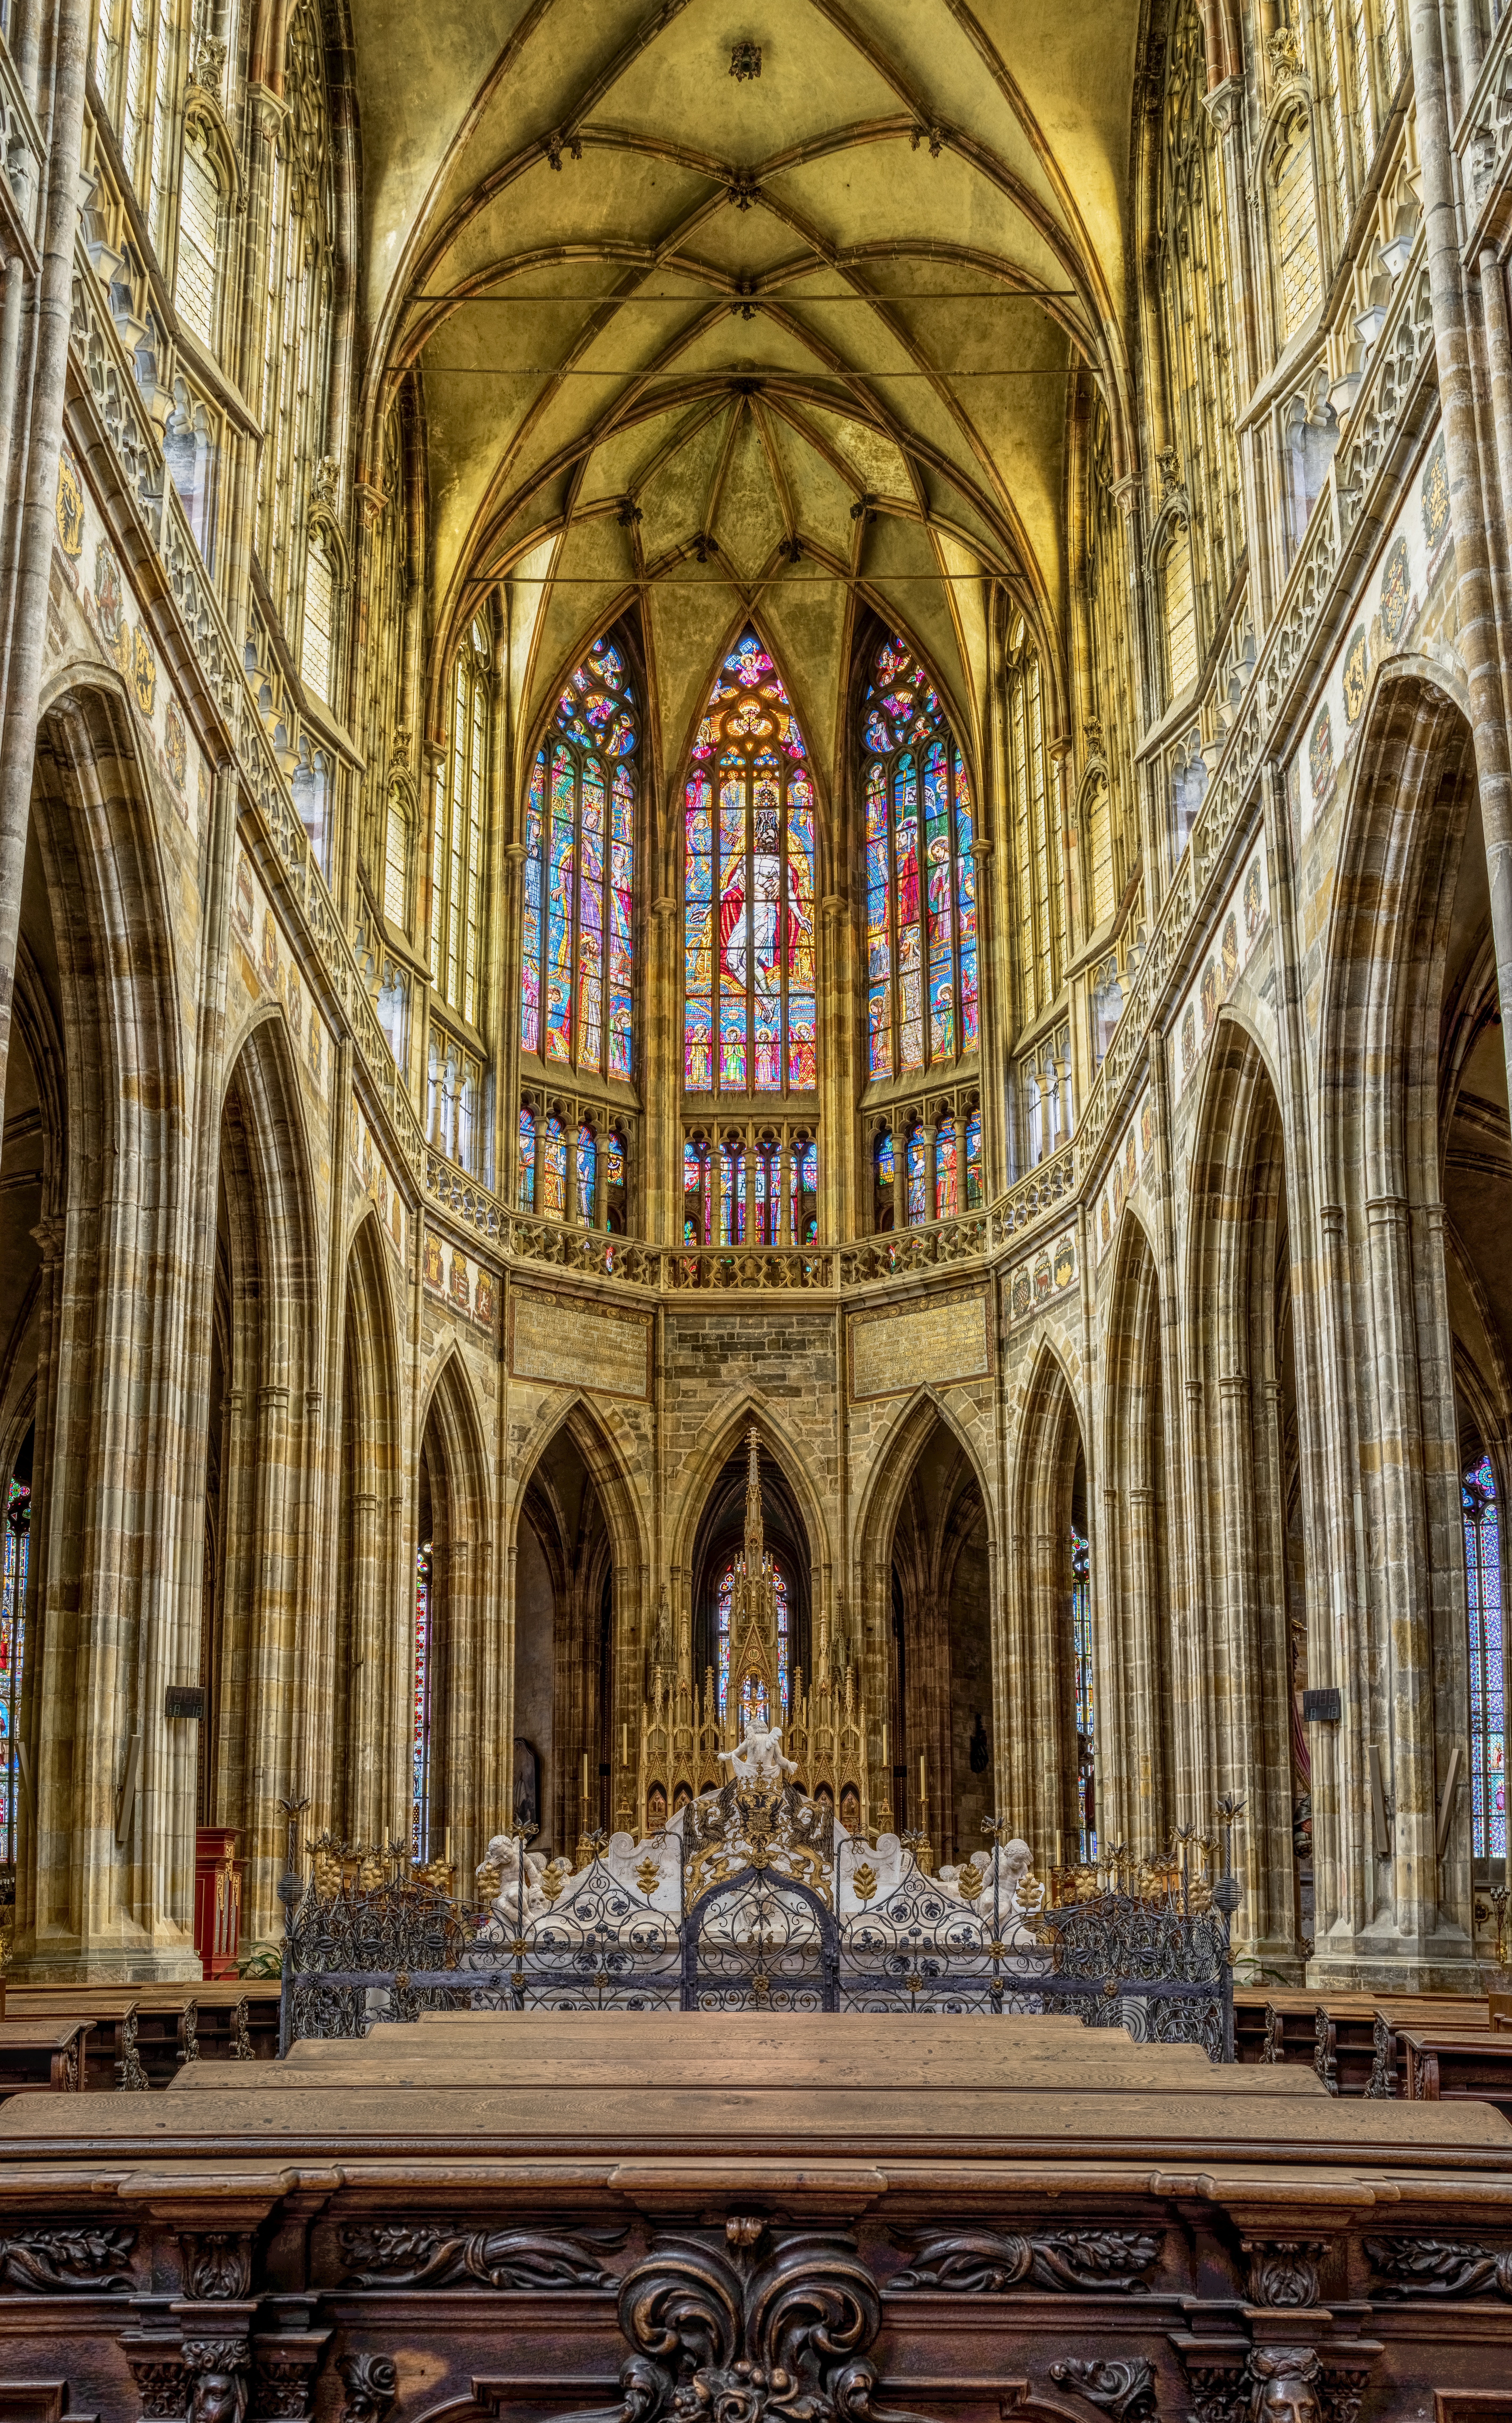
st vitus cathedral, church, czech republic, glass window, structure, church window, historically, dom, architecture, gothic, building, places of interest, vault, middle ages, cathedral, wallpaper, background, medieval architecture, place of worship, gothic architecture, chapel, stained glass, religious institute, historic site, arch, abbey, window, byzantine architecture, altar, basilica, symmetry, facade, classical architecture, glass